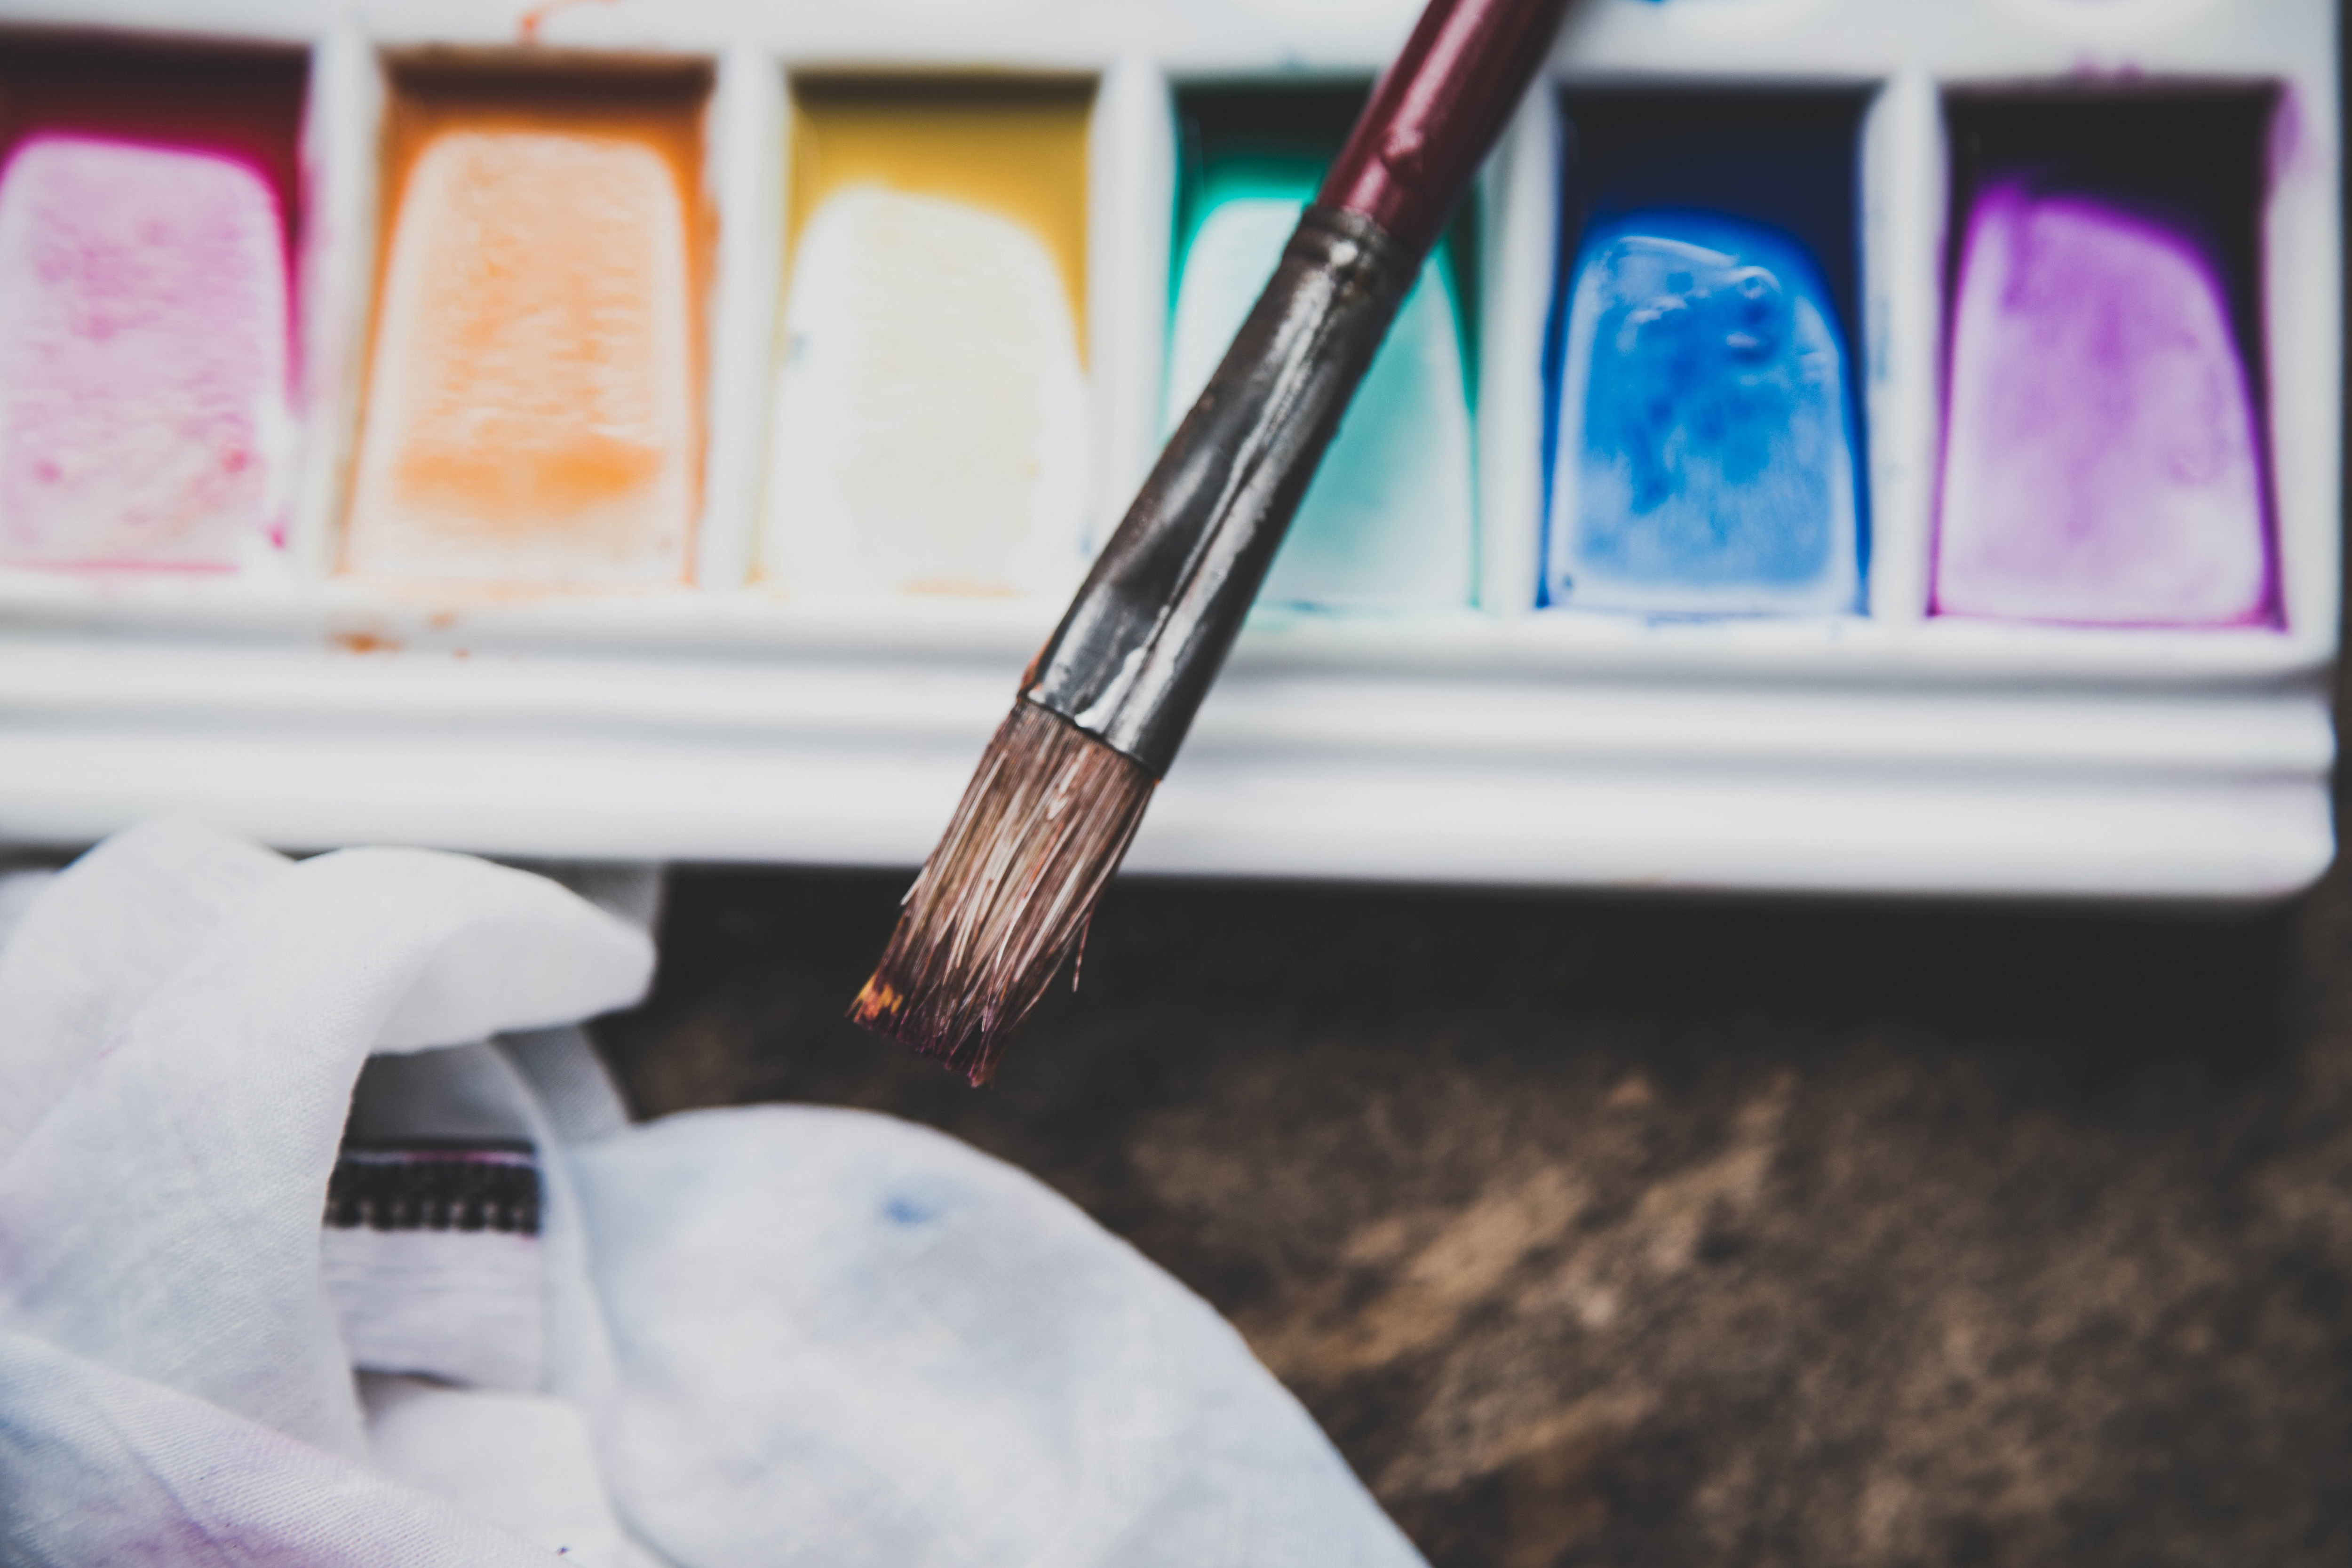
blue, watercolor paint, purple, pink, turquoise, eye, violet, brush, palette, Material property, paint, eye shadow, writing implement, electric blue, Tints and shades, Colorfulness, eyelash, painting, drawing